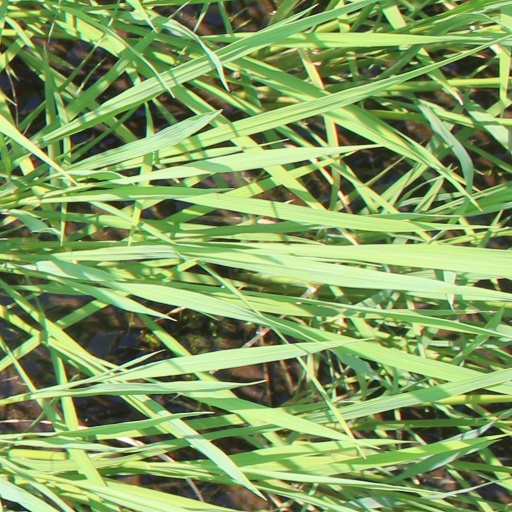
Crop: rice